South West England

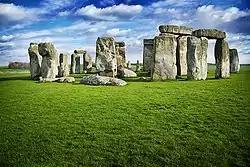
Stonehenge

The region lies on several main line railways. The Great Western Main Line runs from London Paddington to Bristol, Exeter, Plymouth, and Penzance in the far west of Cornwall. The South West Main Line runs from London Waterloo and Southampton to Bournemouth, Poole and Weymouth in Dorset. The West of England Main Line runs from London Waterloo to Exeter via south Wiltshire, north Dorset and south Somerset. The Wessex Main Line runs from Bristol to Salisbury and on to Southampton. The Heart of Wessex Line runs from Bristol in the north of the region to Weymouth on the south Dorset coast via Westbury, Castle Cary and Yeovil, with most services starting at Gloucester.